Opapatika

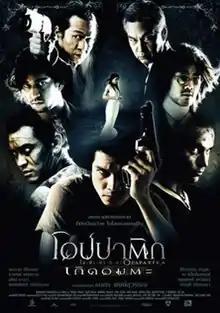
The Thai theatrical poster.

Opapatika is a 2007 Thai -action film. It is directed by Thanakorn Pongsuwan and stars Pongpat Wachirabanjong, Leo Putt, Somchai Kemklad, Chakrit Yaemnam, Ray MacDonald, Athip Nana, Nirut Sirijanya and Khemupsorn Sirisukha